Microbial consortium

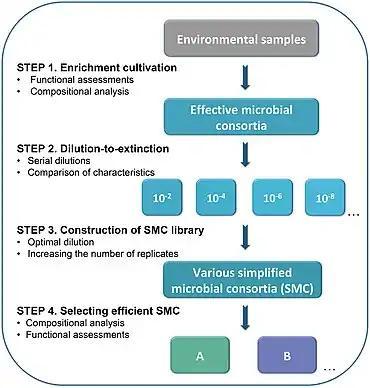
Workflow of enrichment and dilution-to-extinction cultures to select simplified microbial consortia (SMC) for keratin degradation.

The capacity of microbes to degrade recalcitrant materials has been extensively explored for environmental remediation and industrial production. Significant achievements have been made with single strains, but focus is now going toward the use of microbial consortia owing to their functional stability and efficiency. However, assembly of simplified microbial consortia (SMC) from complex environmental communities is still far from trivial due to large diversity and the effect of biotic interactions.